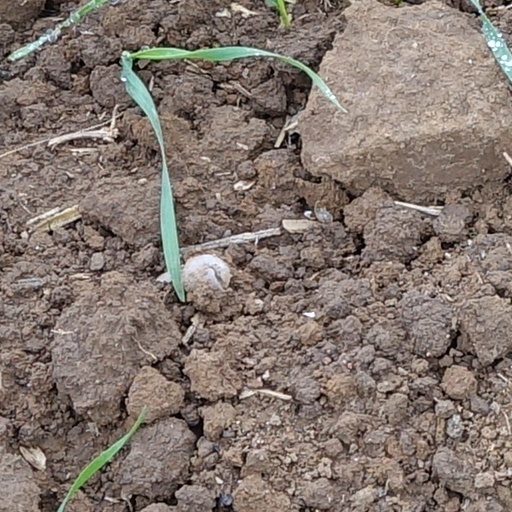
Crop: wheat